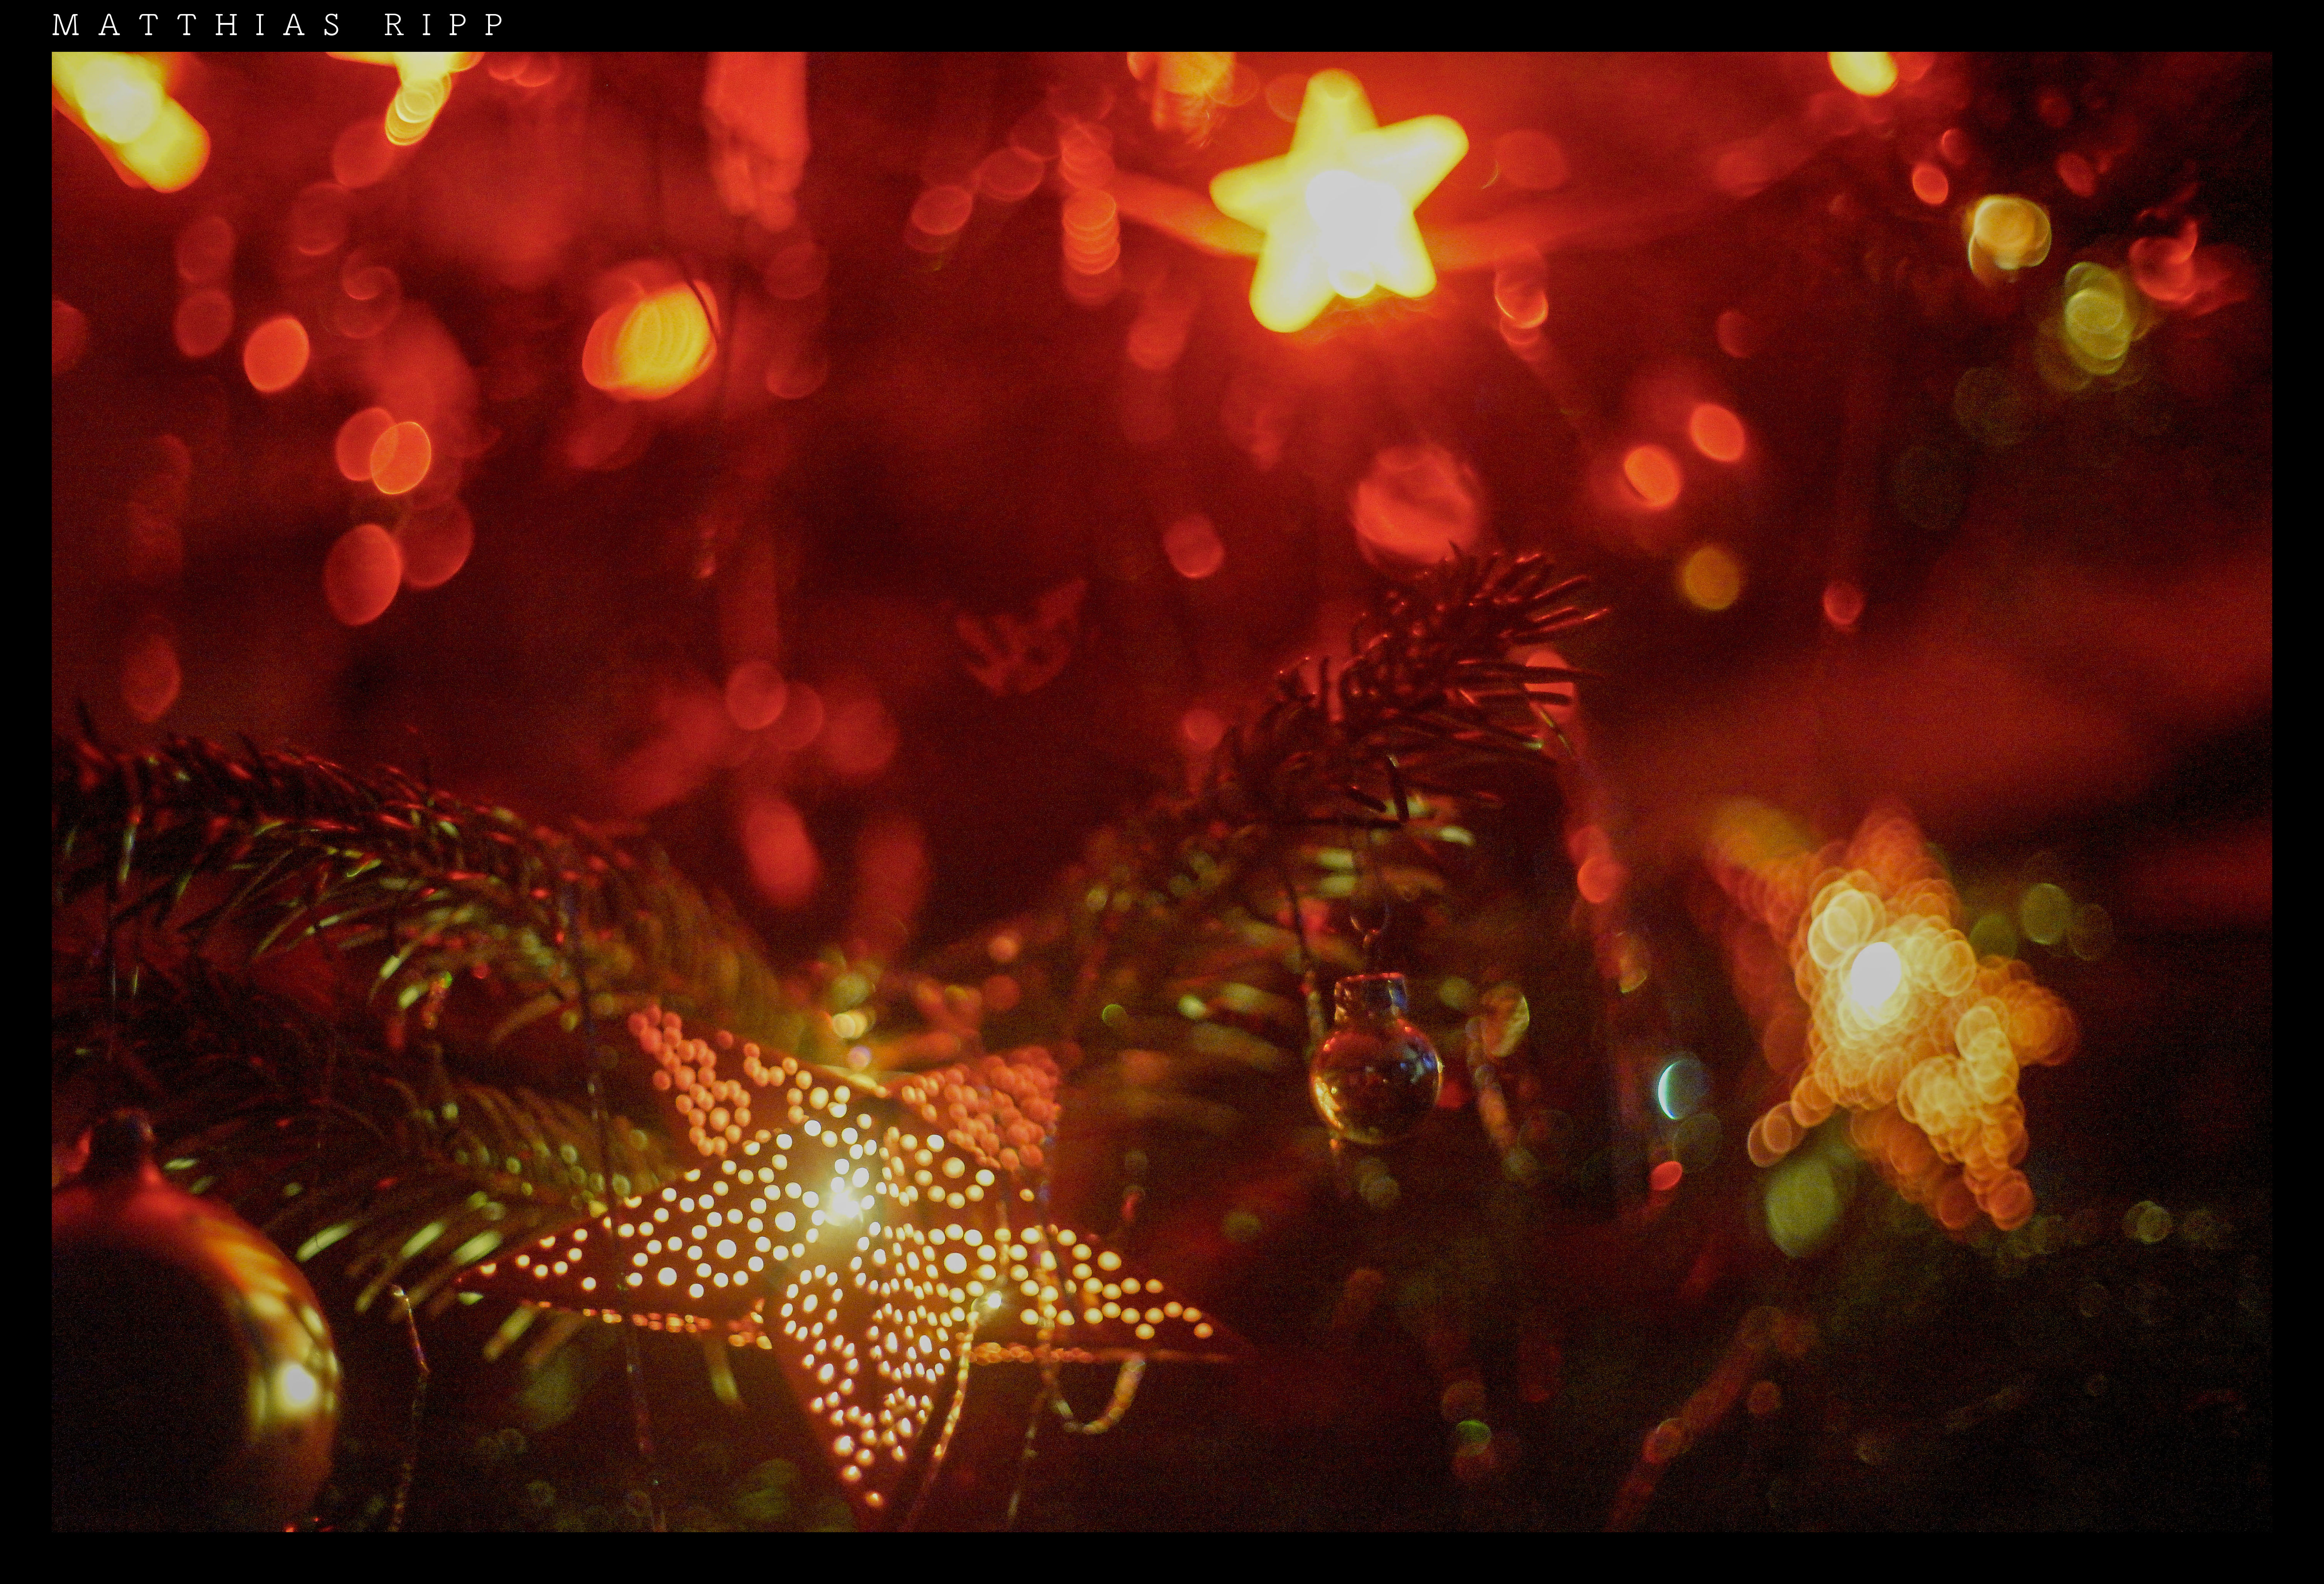
light, bokeh, night, star, decoration, macro, darkness, christmas, lighting, art, cool image, dream, fete, 50mm, f14, stars, super, kunst, sterne, detail, event, fullframe, i, weihnachten, supertacumar, dreaming, alpha7, tr umen, christmas lights, special effects, computer wallpaper